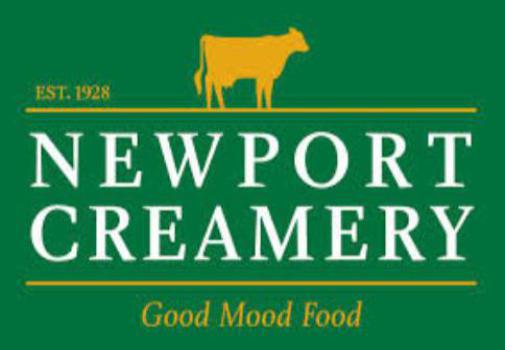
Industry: Food